Tankette

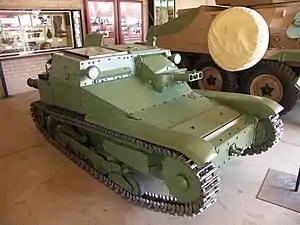
An Italian Carro Leggero 3/35 (L3/35) light tank

The genesis of the tankette concept was the armoured warfare of World War I. On the Western Front in the later stage of the war, Allied tanks could break through the enemy trench lines but the infantry (needed to take and hold the ground gained) following the tanks were easily stopped or delayed by small arms fire and artillery. The breakthrough tanks were then isolated and destroyed, and reinforcements plugged the hole in the trench line. The tankette was originally conceived in the early interwar period to solve this problem. The first designs were a sort of mobile, one-man machine gun nest protected against small arms fire and shell fragments. This idea was abandoned and the two man-model, mainly intended for reconnaissance, was produced instead. The moving up of infantry while protecting them was solved with the development of the armoured personnel carrier concept in the 1930s.